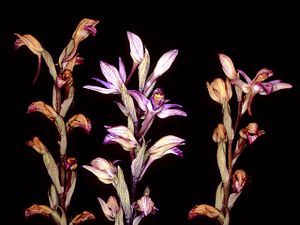
Garrigue / Eksempler på planter fra garrigue'en
Garrigue er en biotop, som findes omkring Middelhavet. I den østlige del af middelhavsområdet bliver denne biotop kaldt phrygana. I Spanien hedder den tomillares, i Portugal kaldes den mato og i Palæstina hedder den Batha.